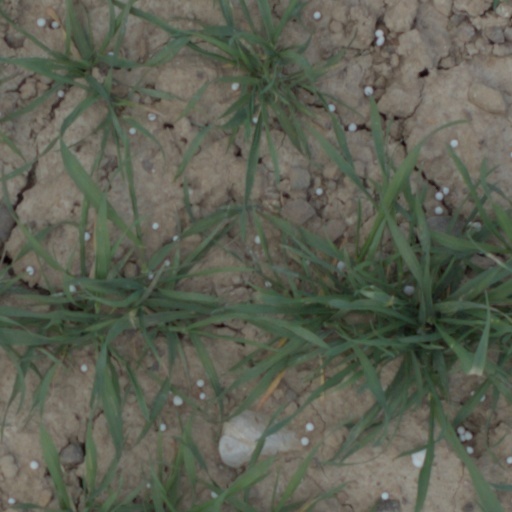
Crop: wheat